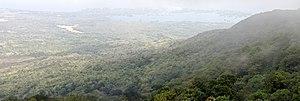
Vue sur la péninsule d'Asese depuis le Mombacho, un volcan endormi avec deux cratères recouverts d'une épaisse végétation typique des forêts des nuages.
Granada est une ville du Nicaragua et la capitale du département du même nom. Dominée par le volcan Mombacho, elle est localisée sur la côte ouest du lac Nicaragua.